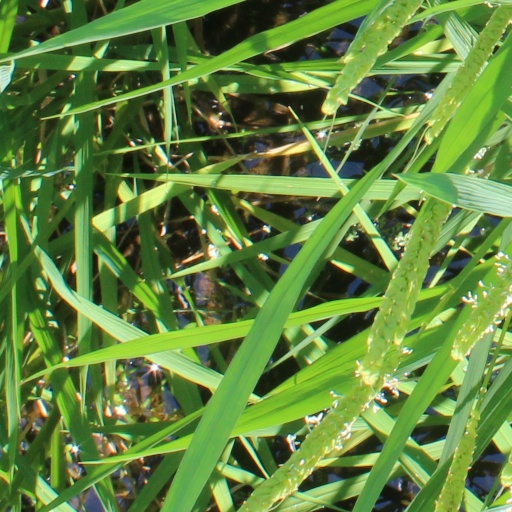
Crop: rice